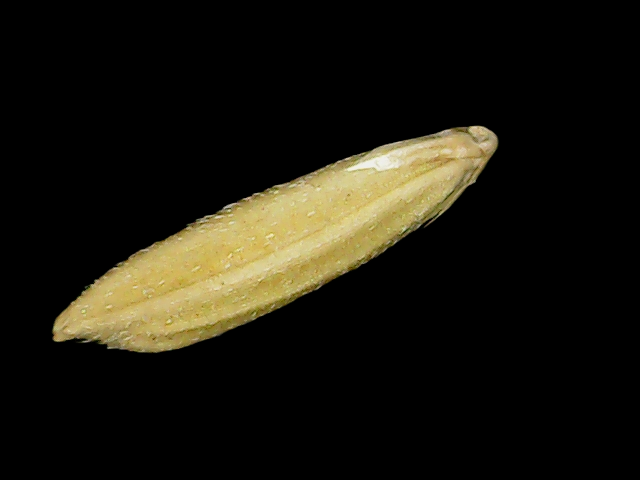
Rice variety: Binadhan21